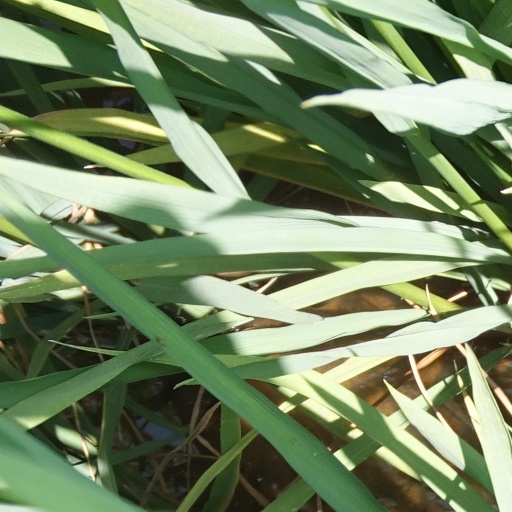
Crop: rice